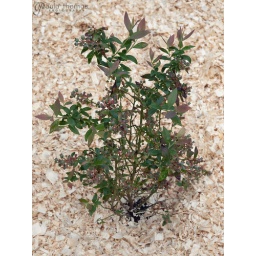
blueberry in a bed of pine shavings